Cannock Chase

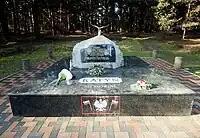
The Katyn Memorial at Cannock Chase.

There are a number of visitor centres, museums and waymarked paths, including the Heart of England Way and the Staffordshire Way. There are also accessible trails to enable people to experience the health benefits of the Chase, such as The Route to Health. Additionally, there are many unmarked public paths. On the north-eastern edge of the Chase can be found Shugborough Hall, ancestral home of the Earls of Lichfield. At its southern edge are the remains of Castle Ring, an Iron Age hill fort, which at is the highest point on the Chase. Several glacial erratic boulders are also found on the Chase, remnants of glaciation. One is mounted on a plinth.